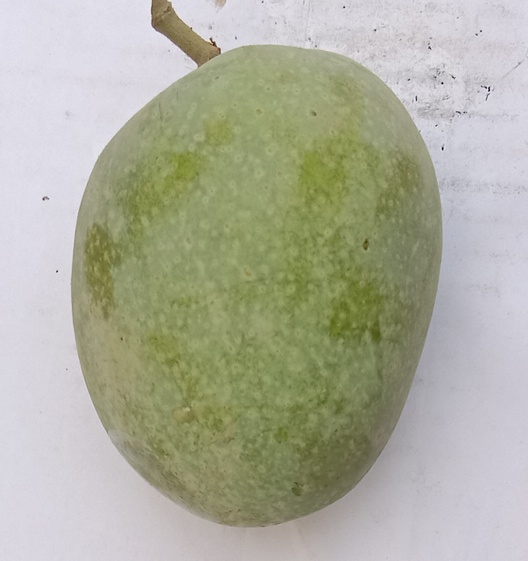
Mango variety: Anwar Ratool